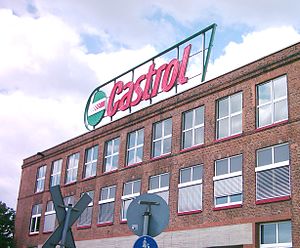
Castrol
En Castrol-reklame monteret på en bygning
Castrol er en britisk virksomhed og mærke af smøremidler til industri og automobiler. Mærket har en stor række olie, fedtstoffer og andre smøremidler til de fleste smøreformål. Castrol er et datterselskab til BP med selvstændig identitet.